Jane Johnson (slave)

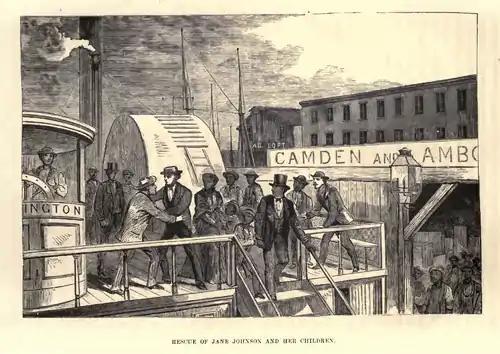
Johnson emancipates herself and her children by walking away from her former "master", John Hill Wheeler, into the free city of Philadelphia, Pennsylvania.

On July 18, 1855, Johnson passed word to a black porter in Bloodgood's Hotel, where Wheeler had locked her in with her children, that she wanted to escape her slaver's custody. He got word to William Still, chairman of the Vigilance Committee of the Pennsylvania Anti-Slavery Society, who helped fugitive slaves. Later that day, as the full Wheeler party prepared to board the ferry, Still and abolitionist Passmore Williamson, secretary of the Society, reached the docks. Still told Johnson that she could choose freedom according to Pennsylvania law. While Wheeler argued, offered her a promise of freedom, and tried to prevent Johnson from leaving, five black dockworkers restrained him, and Williamson explained the state law to him. William Still quickly escorted Johnson and her children away by a coach, later taking them secretly to his house. He never told Williamson where they were, under the principles of compartmentalization used by the Vigilance Committee.